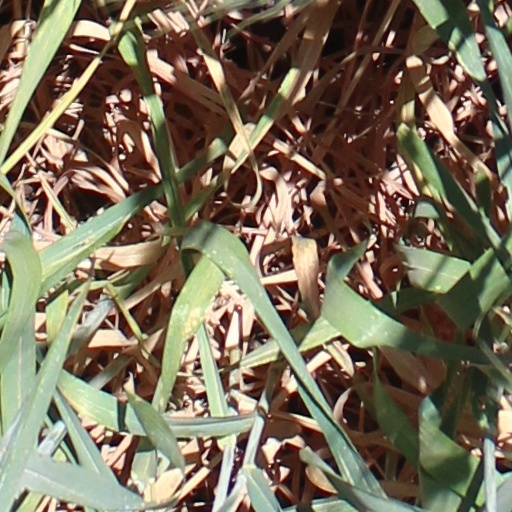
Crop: wheat